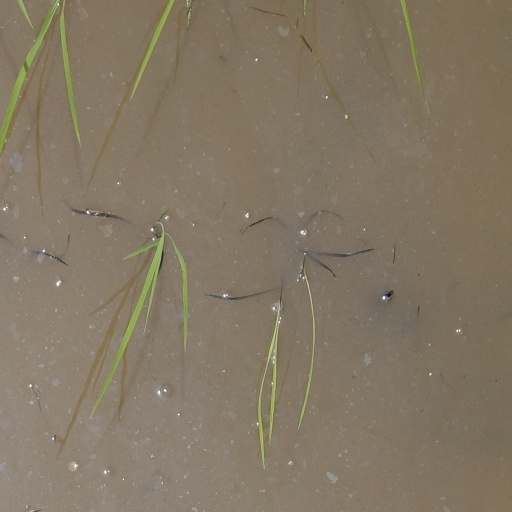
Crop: rice